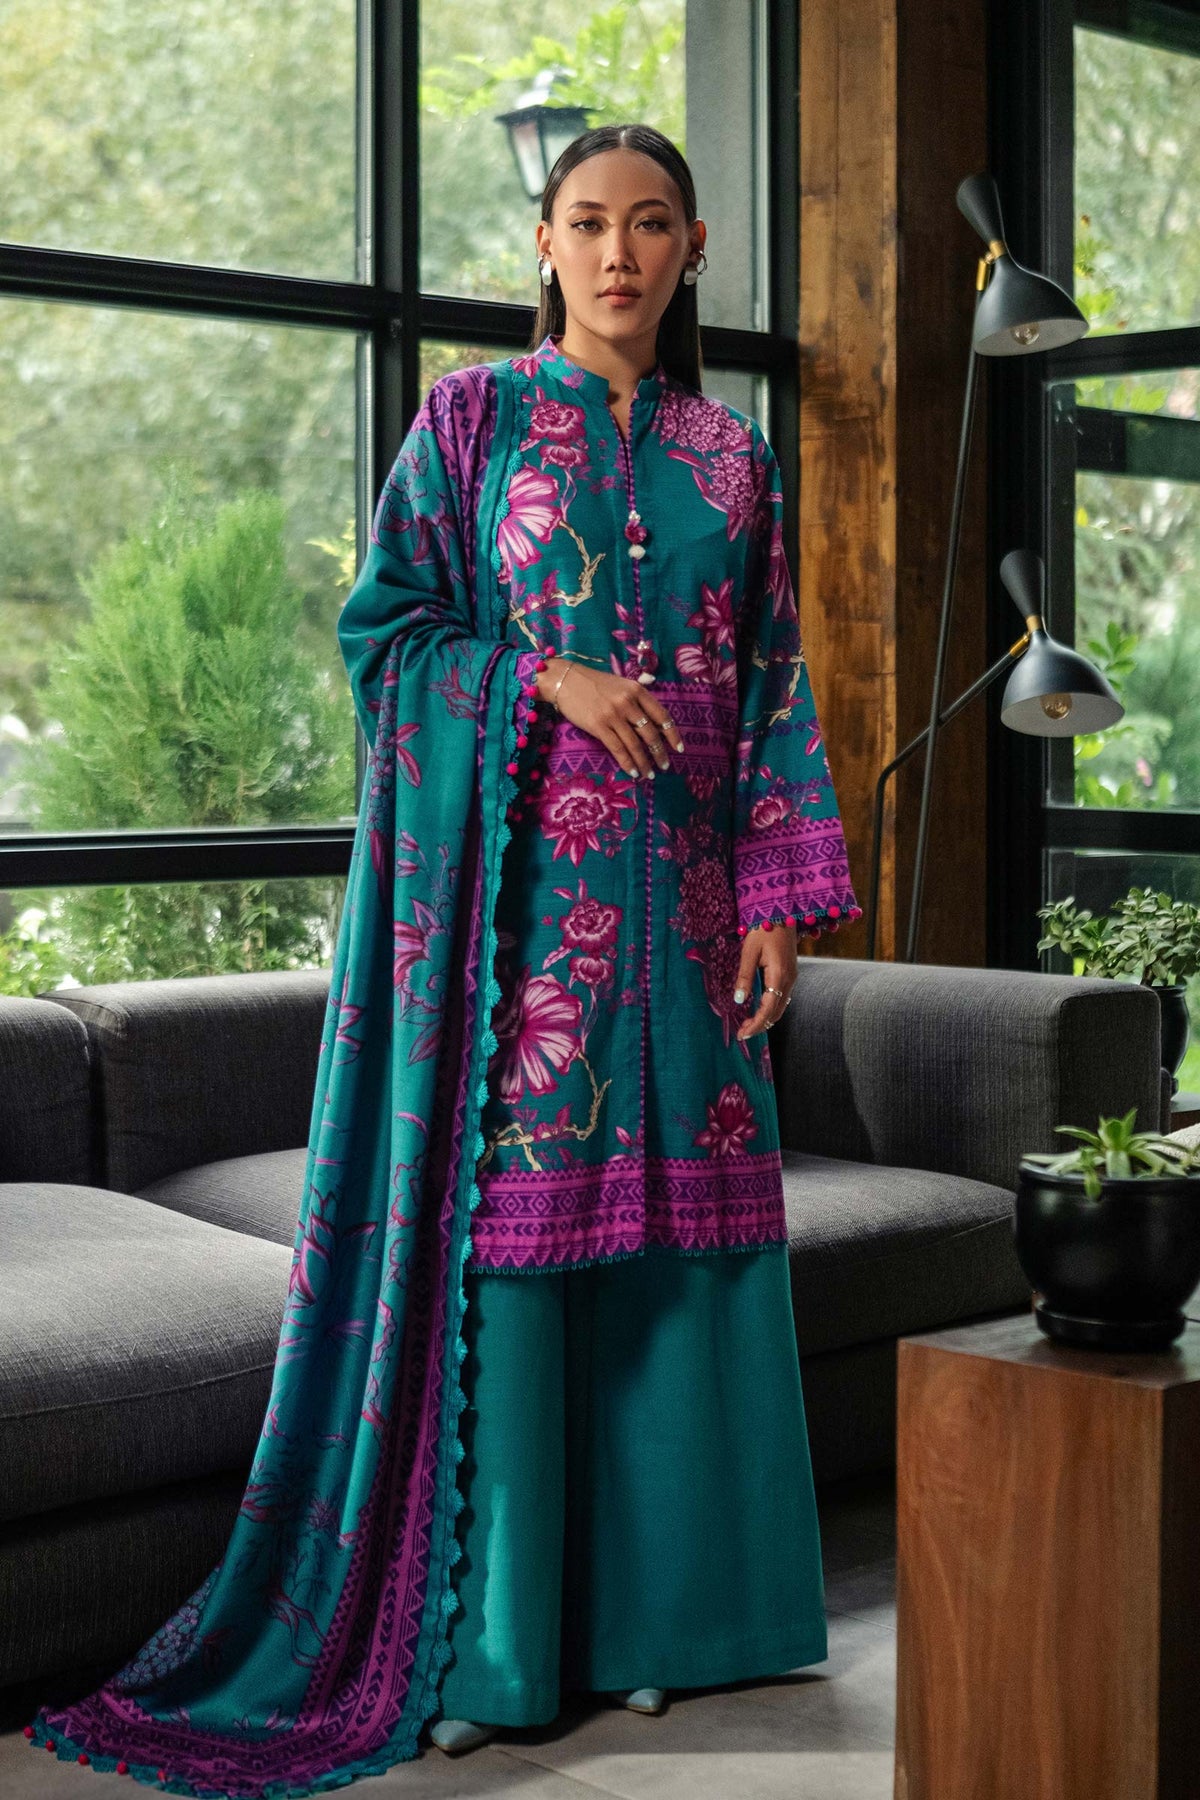
teal multi embroidered cotton suit